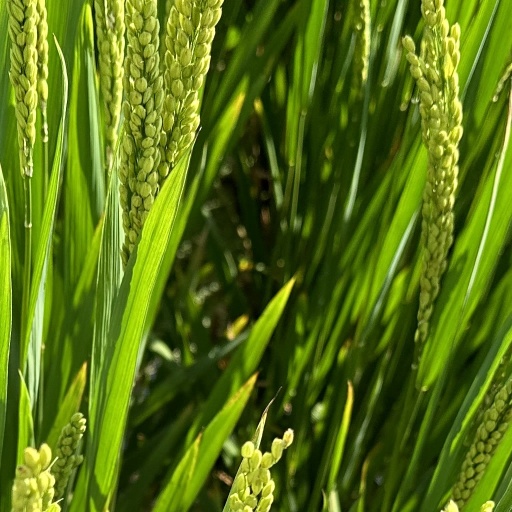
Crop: rice